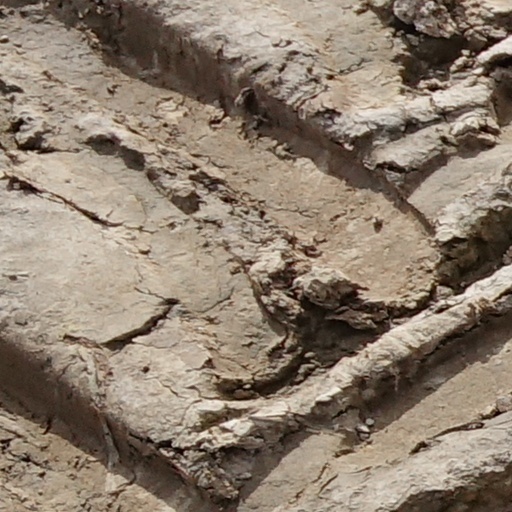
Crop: wheat